Moorpark, California

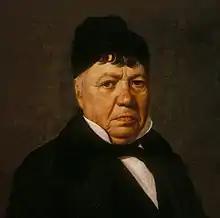
Moorpark was part of Rancho Simi, owned by Don José de la Guerra y Noriega, founder of the prominent Guerra family of California.

Chumash people were the first to inhabit what is now known as Moorpark. A Chumash village, known as Quimisac (Kimishax), was located in today's Happy Camp Canyon Regional Park. They were hunters and gatherers who often traveled between villages to trade. The village of Quimisac once controlled the local trade of fused shale in the region. The area was later part of the large Rancho Simi land grant given in 1795 to the Pico brothers by Governor Diego de Borica of Alta California.